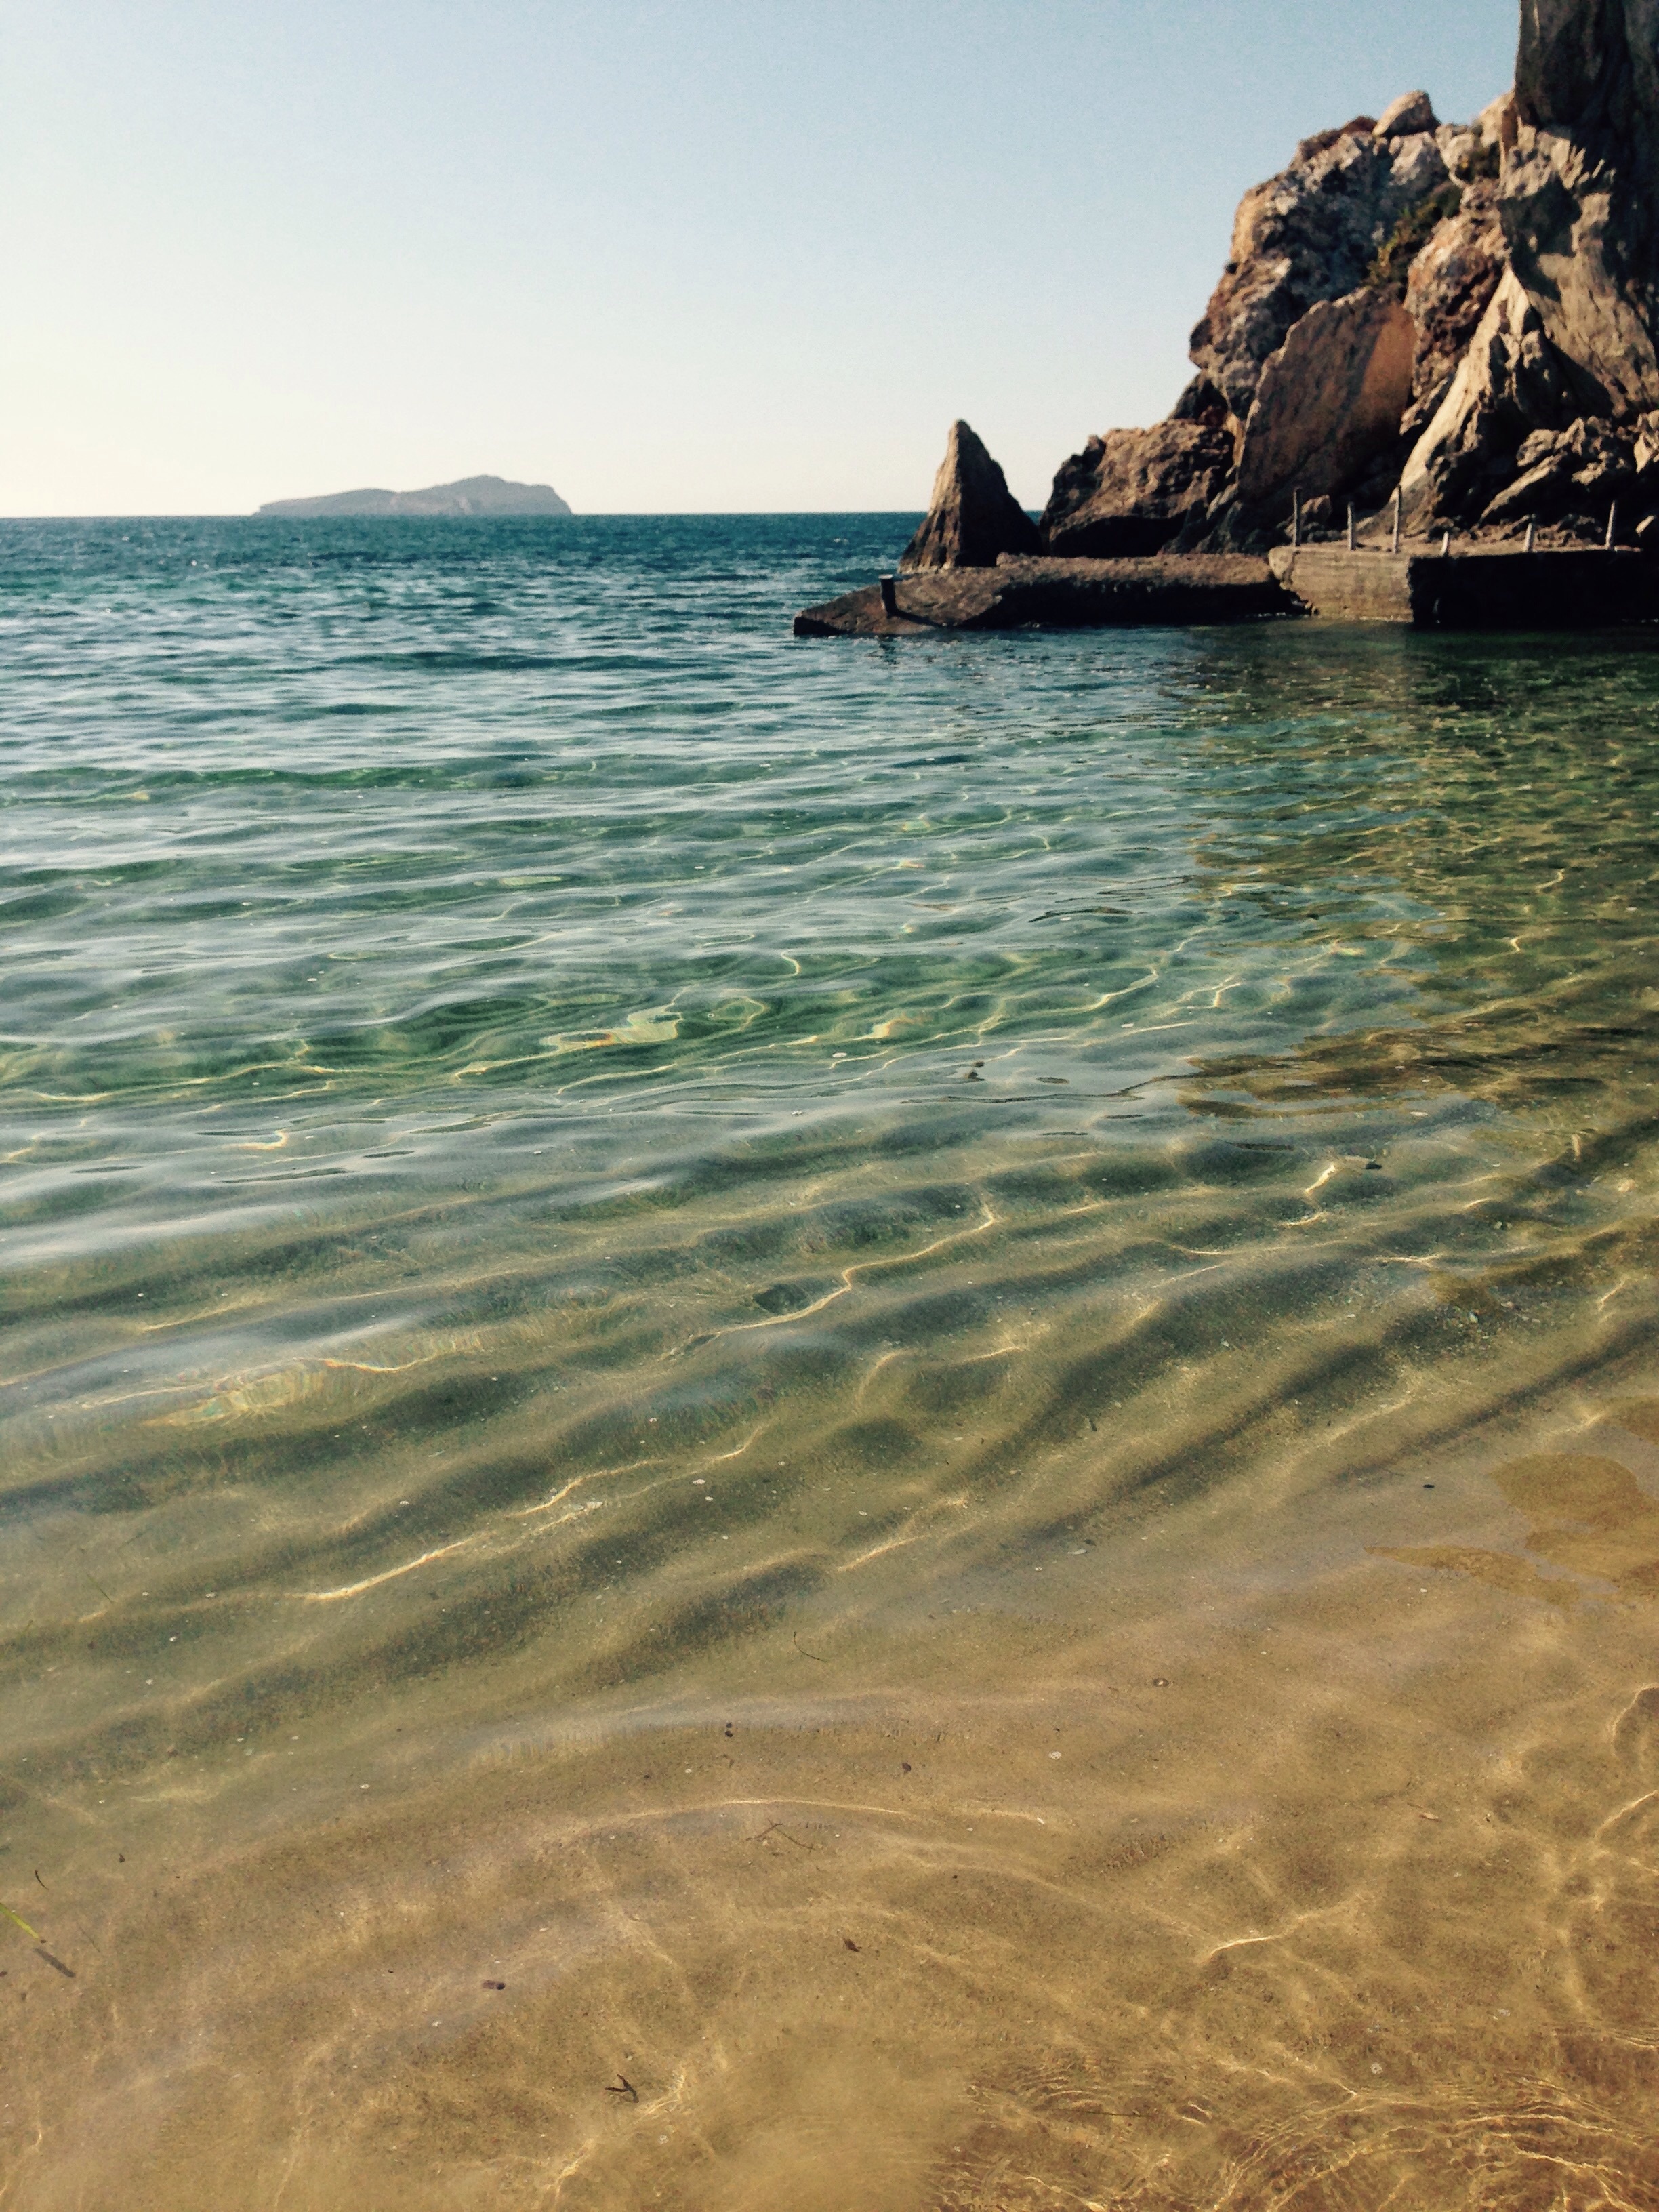
beach, sea, coast, water, sand, rock, ocean, horizon, sunlight, morning, shore, wave, vacation, cliff, cove, reflection, holiday, bay, island, terrain, body of water, spain, holidays, cape, ibiza, balearic islands, wind wave